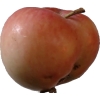
Label: Apple 10